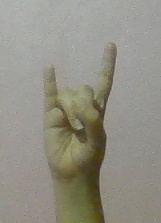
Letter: la